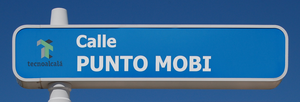
Signe de la rue nom de domaine .mobi à Alcalá de Henares (Communauté de Madrid - Espagne).